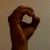
The image shows a hand gesture representing the letter 'O' in Indian Sign Language.